Roadside Ambanis

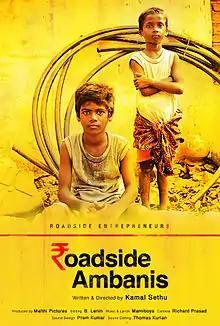

Roadside Ambanis (English: Roadside Entrepreneurs) is an Indian live action short film. The film's run time is approximately 19 minutes. It was written and directed by first-timer Kamal Sethu, and produced by Grape Pictures.